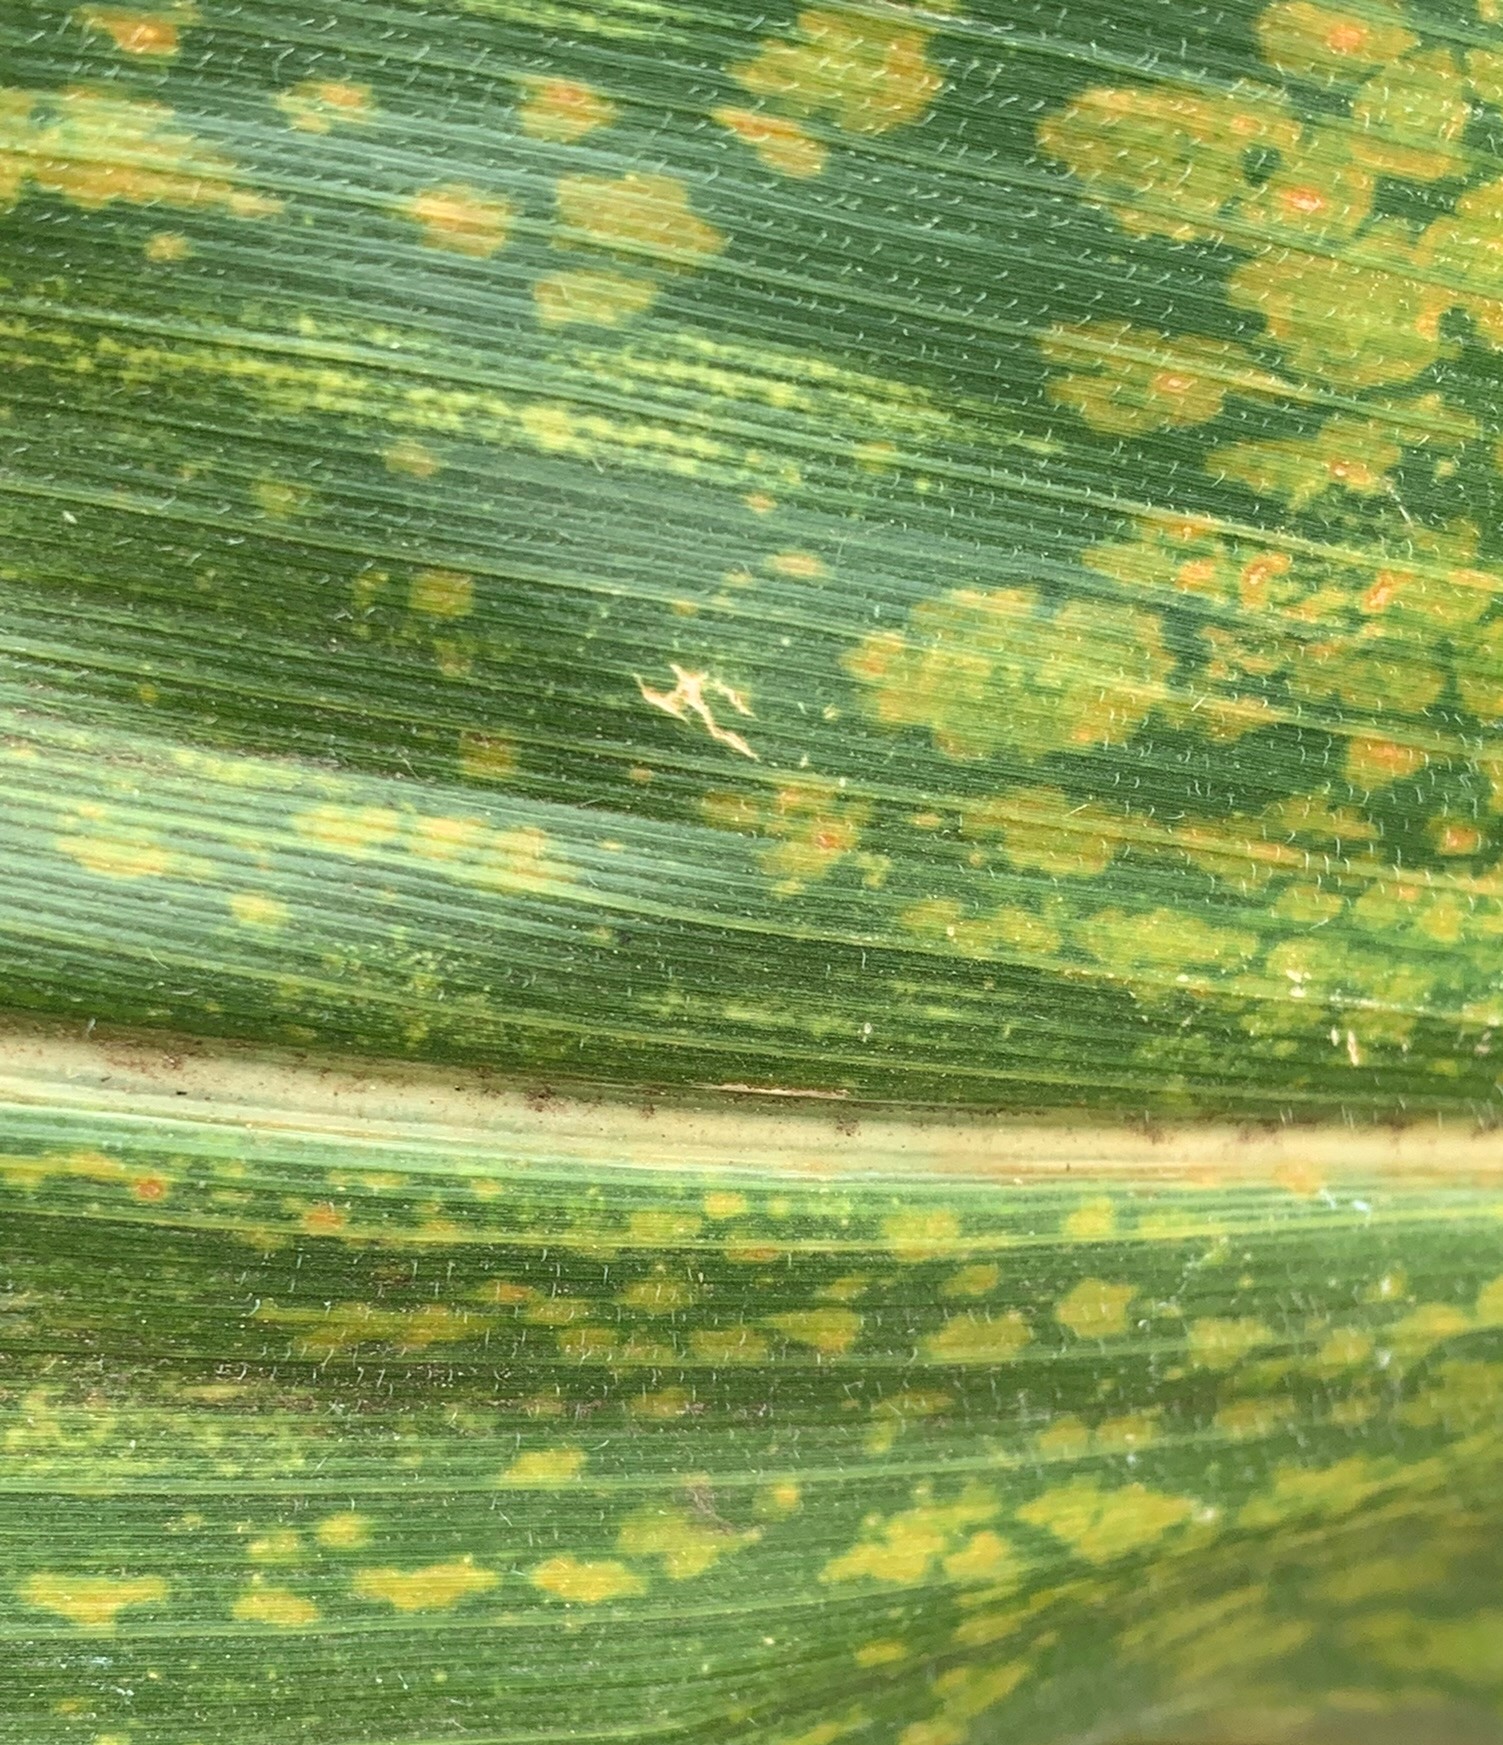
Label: MLN